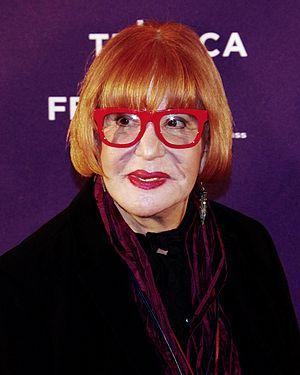
Sally Lowenthal, plus connue sous le nom de Sally Jessy Raphael, est une présentatrice américaine de talk-show.